Hunter 310

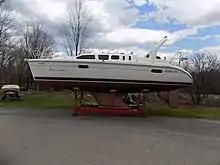
Hunter 310 on its cradle, showing the keel and rudder configuration

The Hunter 310 is a small recreational keelboat, built predominantly of fiberglass. It has a fractional sloop Bergstrom & Ridder rig, an internally-mounted spade-type rudder and a fixed fin keel. It displaces and carries of ballast.